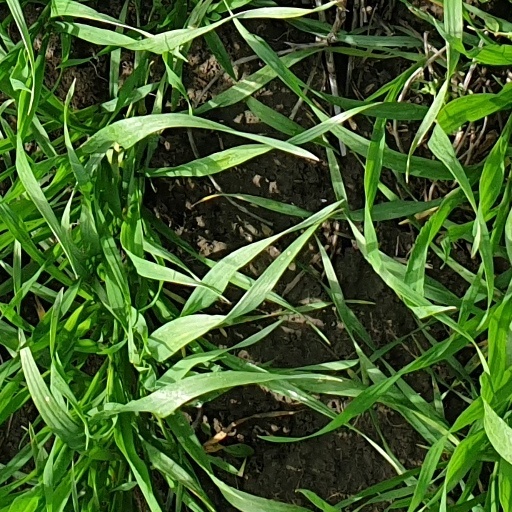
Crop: wheat